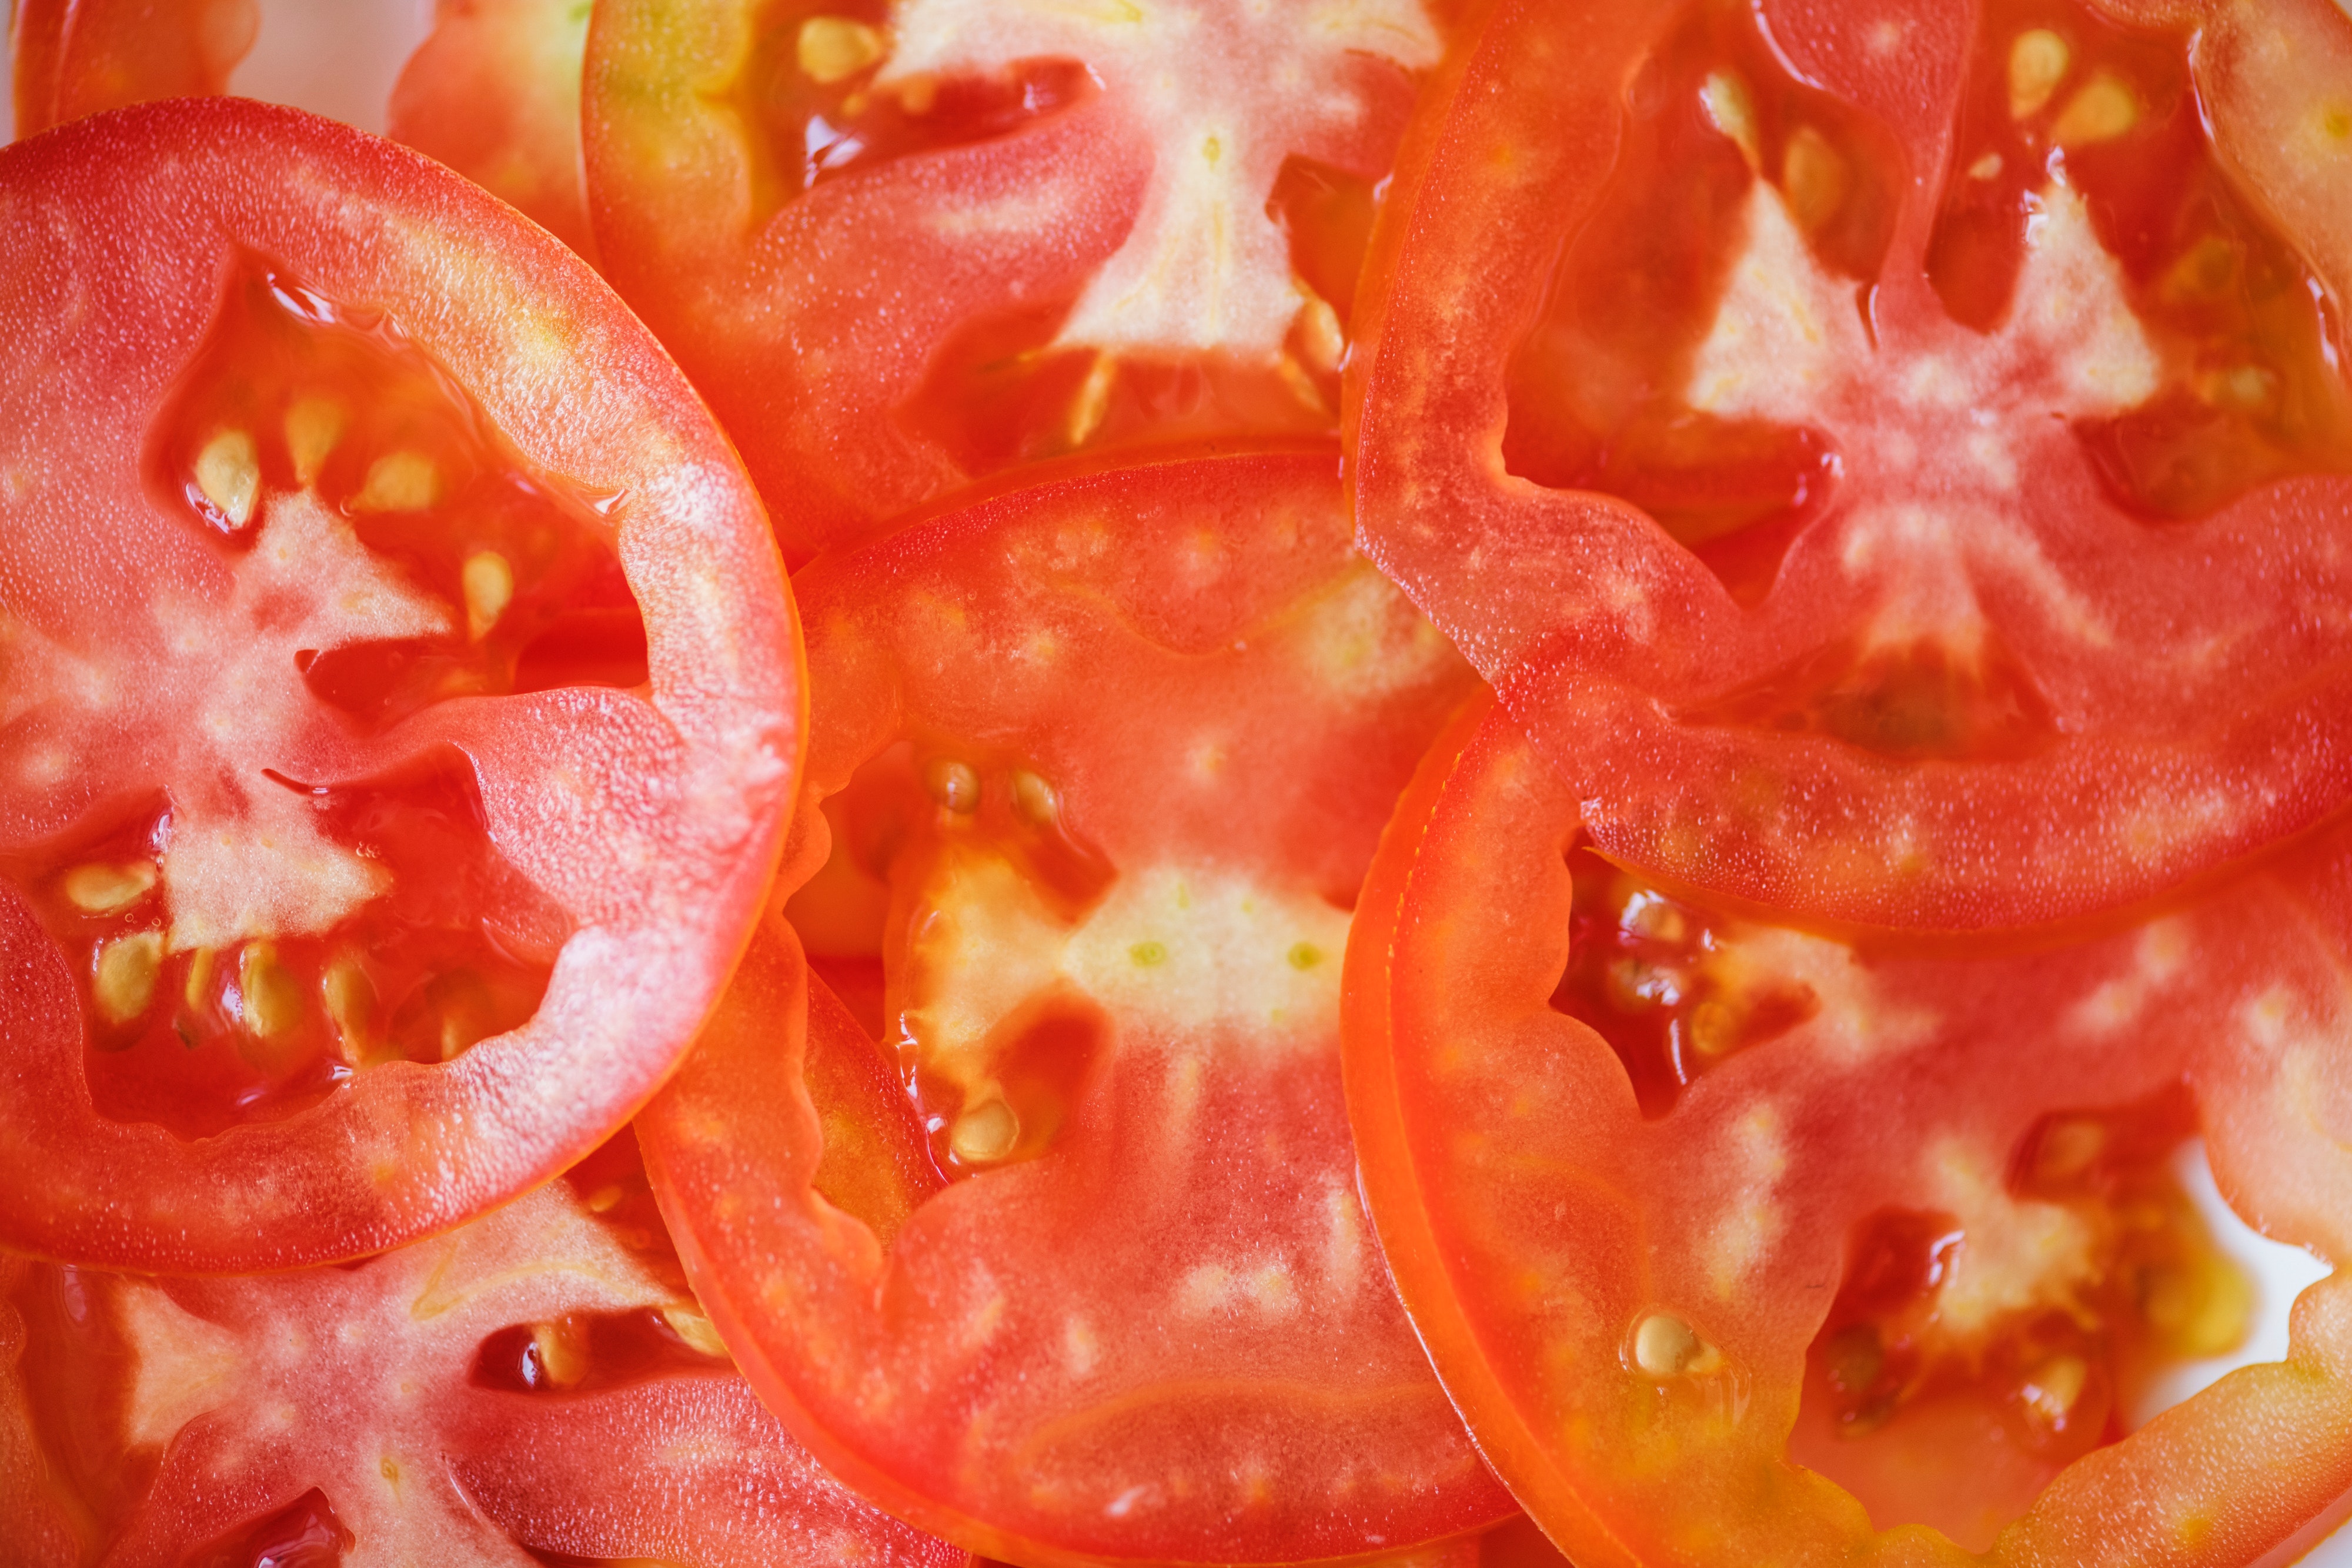
red, tomato, solanum, food, vegetable, close up, fruit, dish, nightshade family, plant, ingredient, produce, cuisine, vegetarian food, recipe